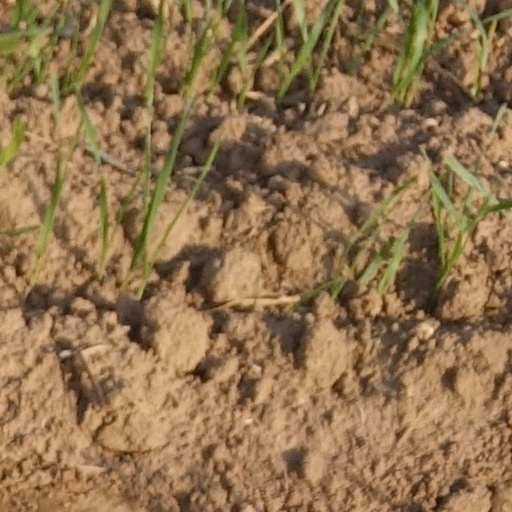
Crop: wheat